Bowling Green Offices Building

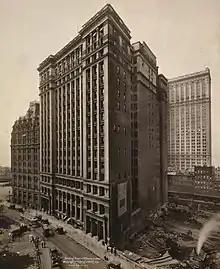
Seen in 1919, prior to addition of the top five floors

The Bowling Green Offices Building's site was owned by lawyer Joseph F. Stier, who sold the land in June 1895 to Stacy C. Richmond. The next month, the then-new Broadway Realty Company submitted plans for the site to the New York City Department of Buildings. The company was led by five men and had a board of directors that included Stier and Richmond, as well as philanthropist Spencer Trask, who, being the largest stakeholder in the building, would maintain a suite on the top floor for several years.